Lancia Appia

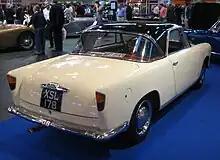
1958 Appia Coupé, showing the first design of tail lights

With the introduction of the third series Appia in 1959 the coupé was updated too, to a slightly stronger 54 engine. Third series coupés can be distinguished by the rear tail lights, grouped in a single unit making up the edge of the rear—more vertical—tail fins.